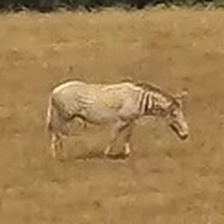
Pose orientation: right